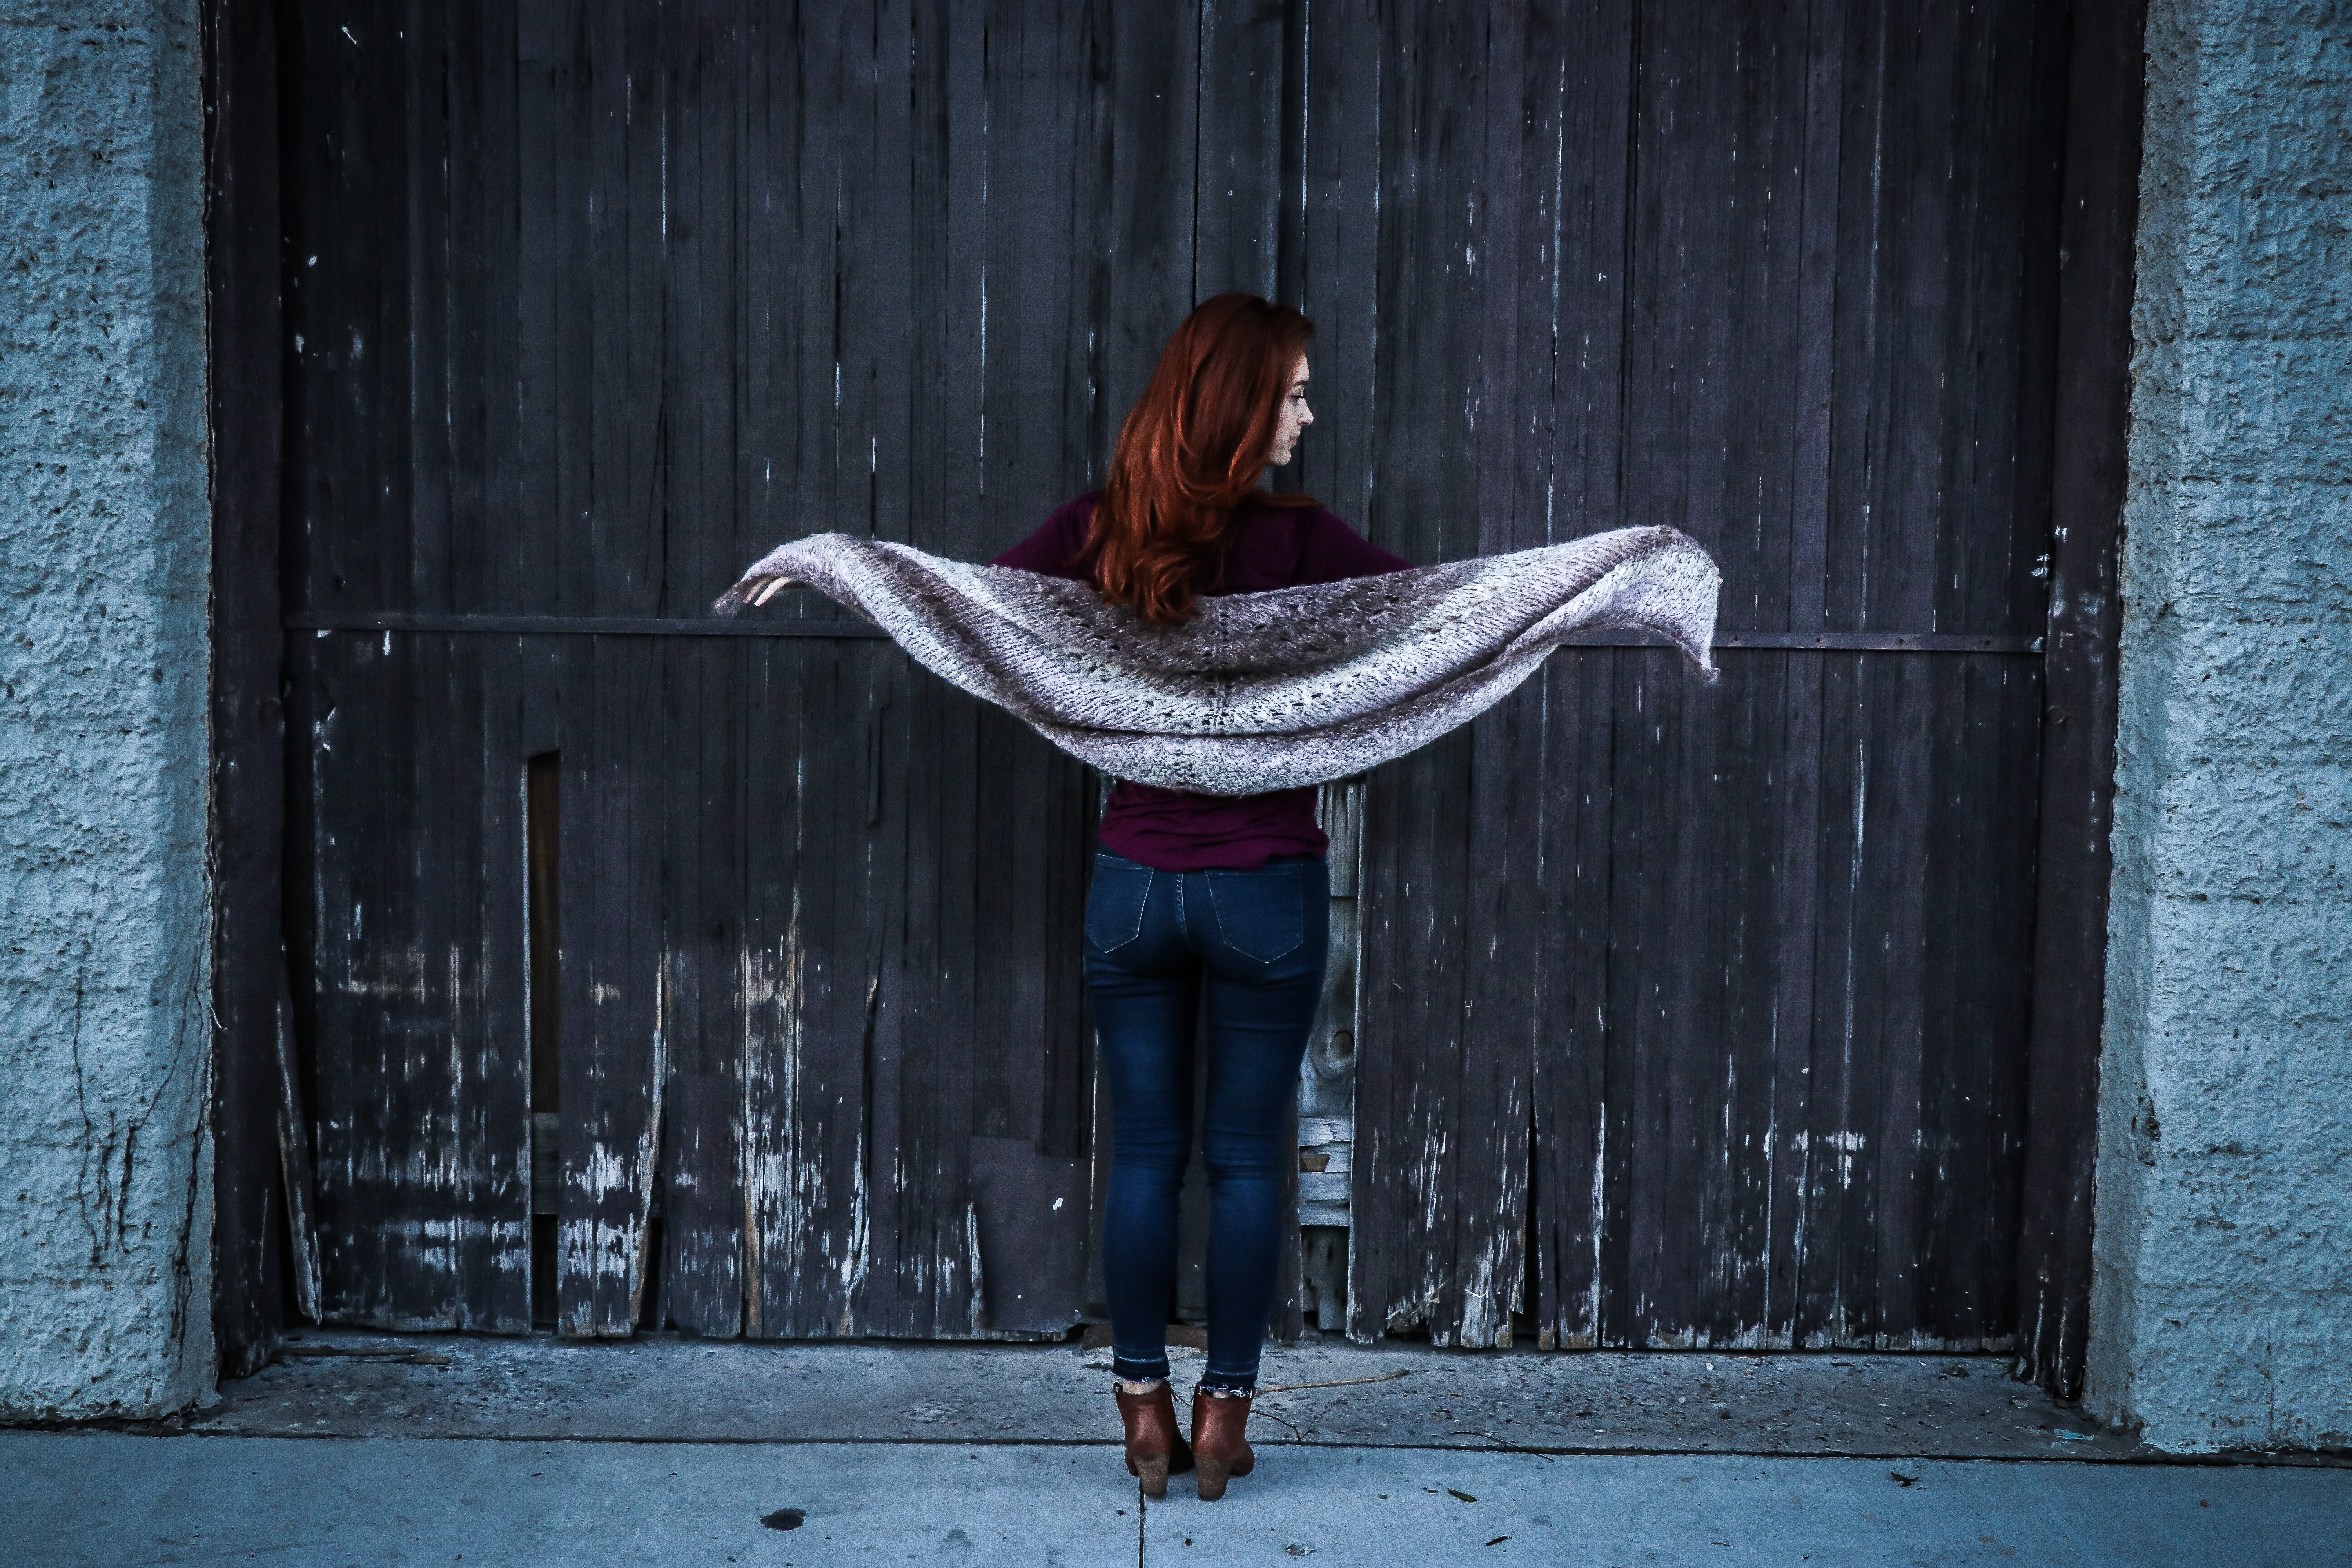
wall, standing, sitting, outerwear, photography, street fashion, shoe, denim